Answer in natural language. Is blue velvet threeseater sofa to the left of Doorway? Choose between the following options: no or yes
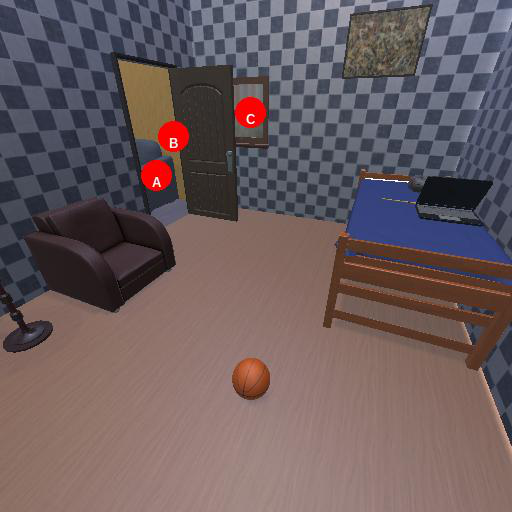
<answer>yes</answer>